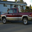
Label: pickup_truck